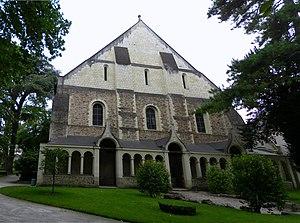
Angers, ancien hôpital Saint-Jean, façade
Angers compte 2 892 sites inscrits à l’inventaire général du patrimoine culturel et 100 monuments répertoriés à l'inventaire des monuments historiques, parmi lesquels 69 % de bâtiments civils et 21 % d’édifices religieux. Environ 41 % de ces bâtiments sont du Moyen Âge, 36 % de l'époque moderne, 18 % du XIXᵉ siècle et 3 % seulement du XXᵉ siècle. La ville est par ailleurs labellisée Ville d’Art et d’Histoire.
L'Hôtel-Dieu d'Angers est l'un des premiers hôpitaux fondés en France.
Ce tableau présente la liste de tous les monuments historiques classés ou inscrits dans la ville d’Angers en France.